Catwoman: Hunted

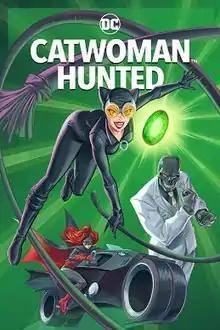
Promotional poster

Catwoman: Hunted is a 2022 American animated superhero film based on the DC Comics character Catwoman by Bill Finger and Bob Kane, and produced by Warner Bros. Animation for DC Entertainment. It was released on February 8, 2022, by Warner Bros. Home Entertainment. It is the 47th installment in the DC Universe Animated Original Movies line. The film is directed by Shinsuke Terasawa from a script by Greg Weisman. It stars the voices of Elizabeth Gillies and Stephanie Beatriz. OLM, a Japanese studio behind the "Pokémon" anime series, provided their animation services for the film with their Team Inoue. The film follows Catwoman as she attempts to steal a priceless jewel, only to get caught in the crosshairs of a powerful consortium of criminals and villains, the Interpol, and Batwoman.